Theology of Pope Pius IX

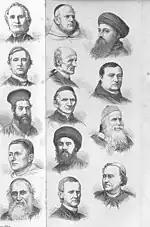
Council Fathers of Vatican One

Pius IX was the first pope to popularize encyclicals on a large scale to foster his views. He decisively acted on the century-old struggle between Dominicans and Franciscans regarding the Immaculate Conception of Mary, deciding in favour of the latter ones. However, this decision, which he formulated as an infallible dogma, raised the question, can a Pope in fact make such decisions without the bishops? This foreshadowed one topic of the Vatican Council which he later convened for 1869. The Pope did consult the bishops beforehand with his encyclical Ubi Primum (see below), but insisted on having this issue clarified nevertheless. The Council was to deal with Papal Infallibility not on its own but as an integral part of its consideration of the definition of the Catholic Church and the role of the bishops in it. As it turned out, this was not possible because of the imminent attack by Italy against the Papal States, which forced a premature suspension of the First Vatican Council. Thus the major achievements of Pius IX are his Mariology and Vatican I.